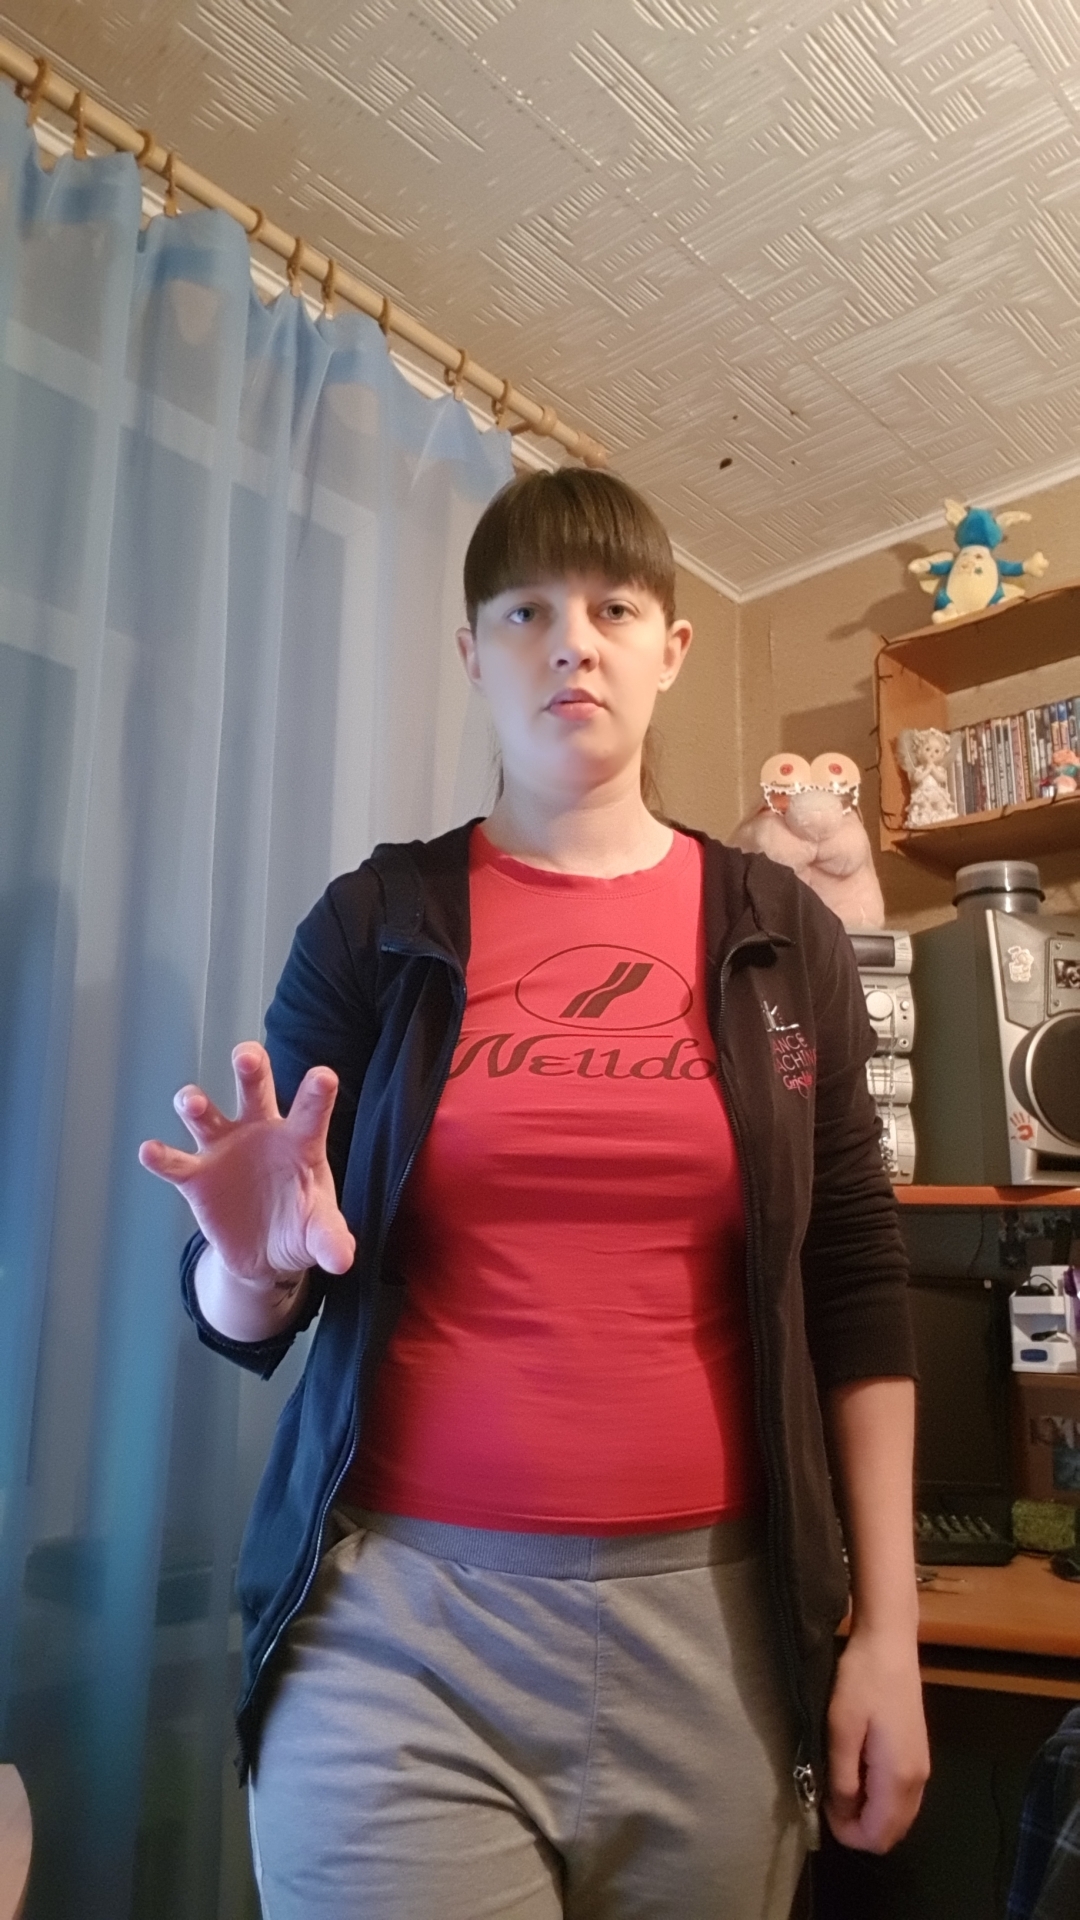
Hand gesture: grabbing